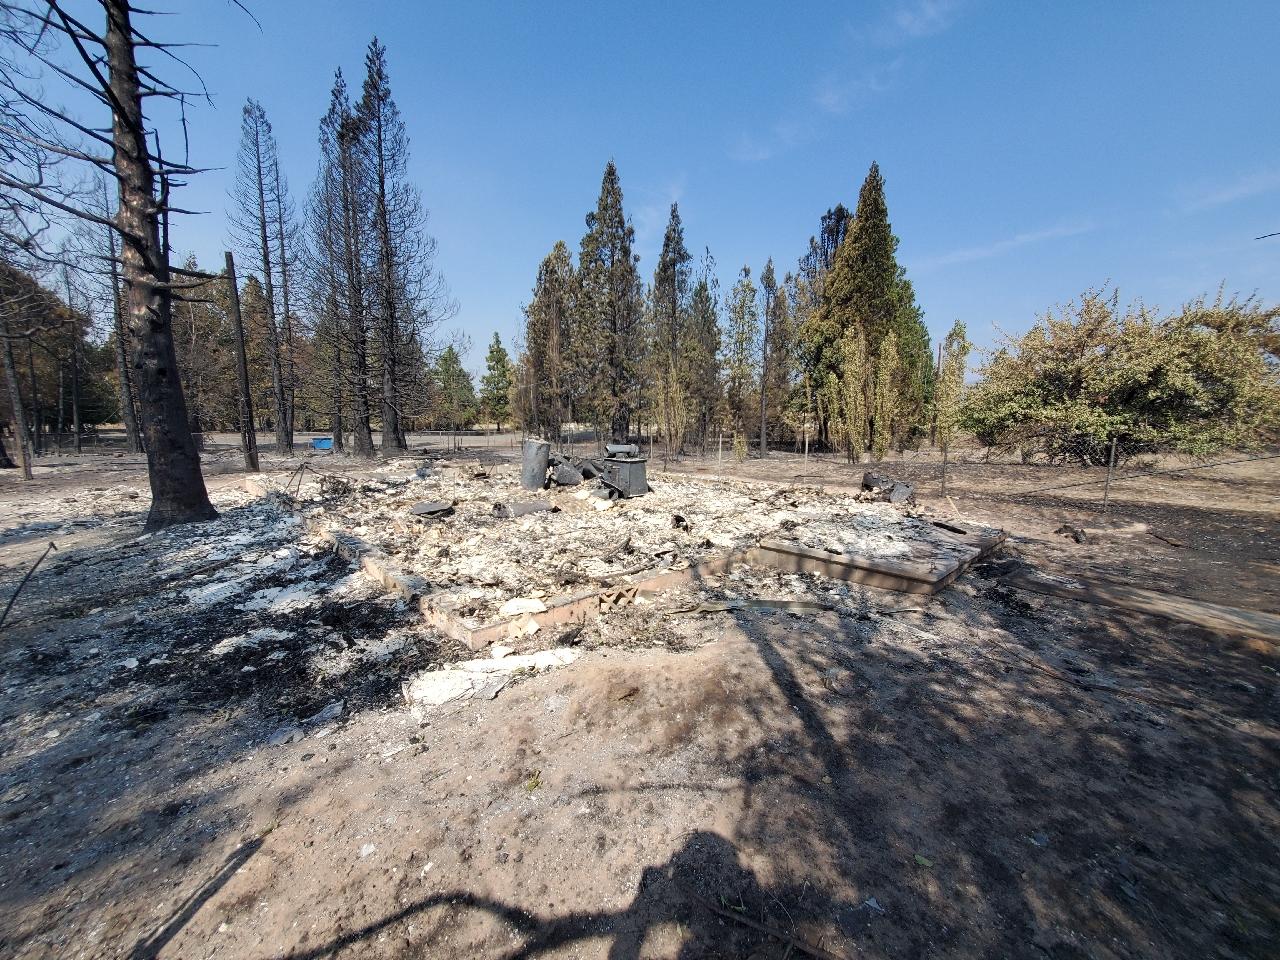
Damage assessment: destroyed